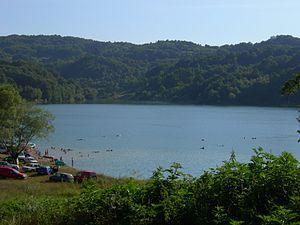
Teočak est une localité et une municipalité de Bosnie-Herzégovine situées dans le canton de Tuzla et dans la Fédération de Bosnie-et-Herzégovine. Selon les premiers résultats du recensement bosnien de 2013, la localité intra muros compte 2 817 habitants et la municipalité 7 607.
Sniježnica est un village de Bosnie-Herzégovine. Il est situé dans la municipalité de Teočak, dans le canton de Tuzla et dans la Fédération de Bosnie-et-Herzégovine. Selon les premiers résultats du recensement bosnien de 2013, il compte 1 709 habitants.
Cette page propose une liste des lacs de Bosnie-Herzégovine.